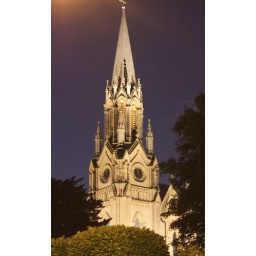
Church tower framed by trees